Turks in Belgium

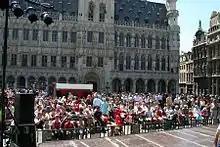
"Turkish day" at the Grand-Place (2006)

Turks in Belgium, also referred to as Turkish Belgians or Belgian Turks are people of full or partial Turkish ethnicity living in Belgium. The majority of Belgian Turks descend from the Republic of Turkey; however, there has also been significant Turkish migration from other post-Ottoman countries including ethnic Turkish communities which have come to Belgium from the Balkans (especially from Bulgaria, Greece, Kosovo, North Macedonia and Romania), the island of Cyprus, and more recently Iraq and Syria.